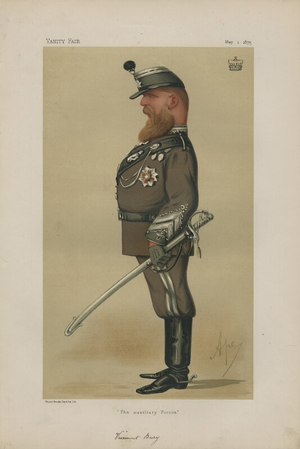
William Keppel, 7. jarl of Albemarle
William Coutts Keppel, 7. jarl af Albemarle KCMG PC, kendt som Viscount Bury mellem 1851 og 1891, var en britisk soldat, hofmand og politiker.